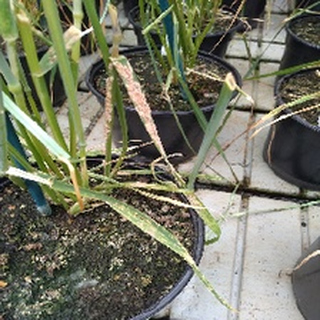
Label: wheat_mildew